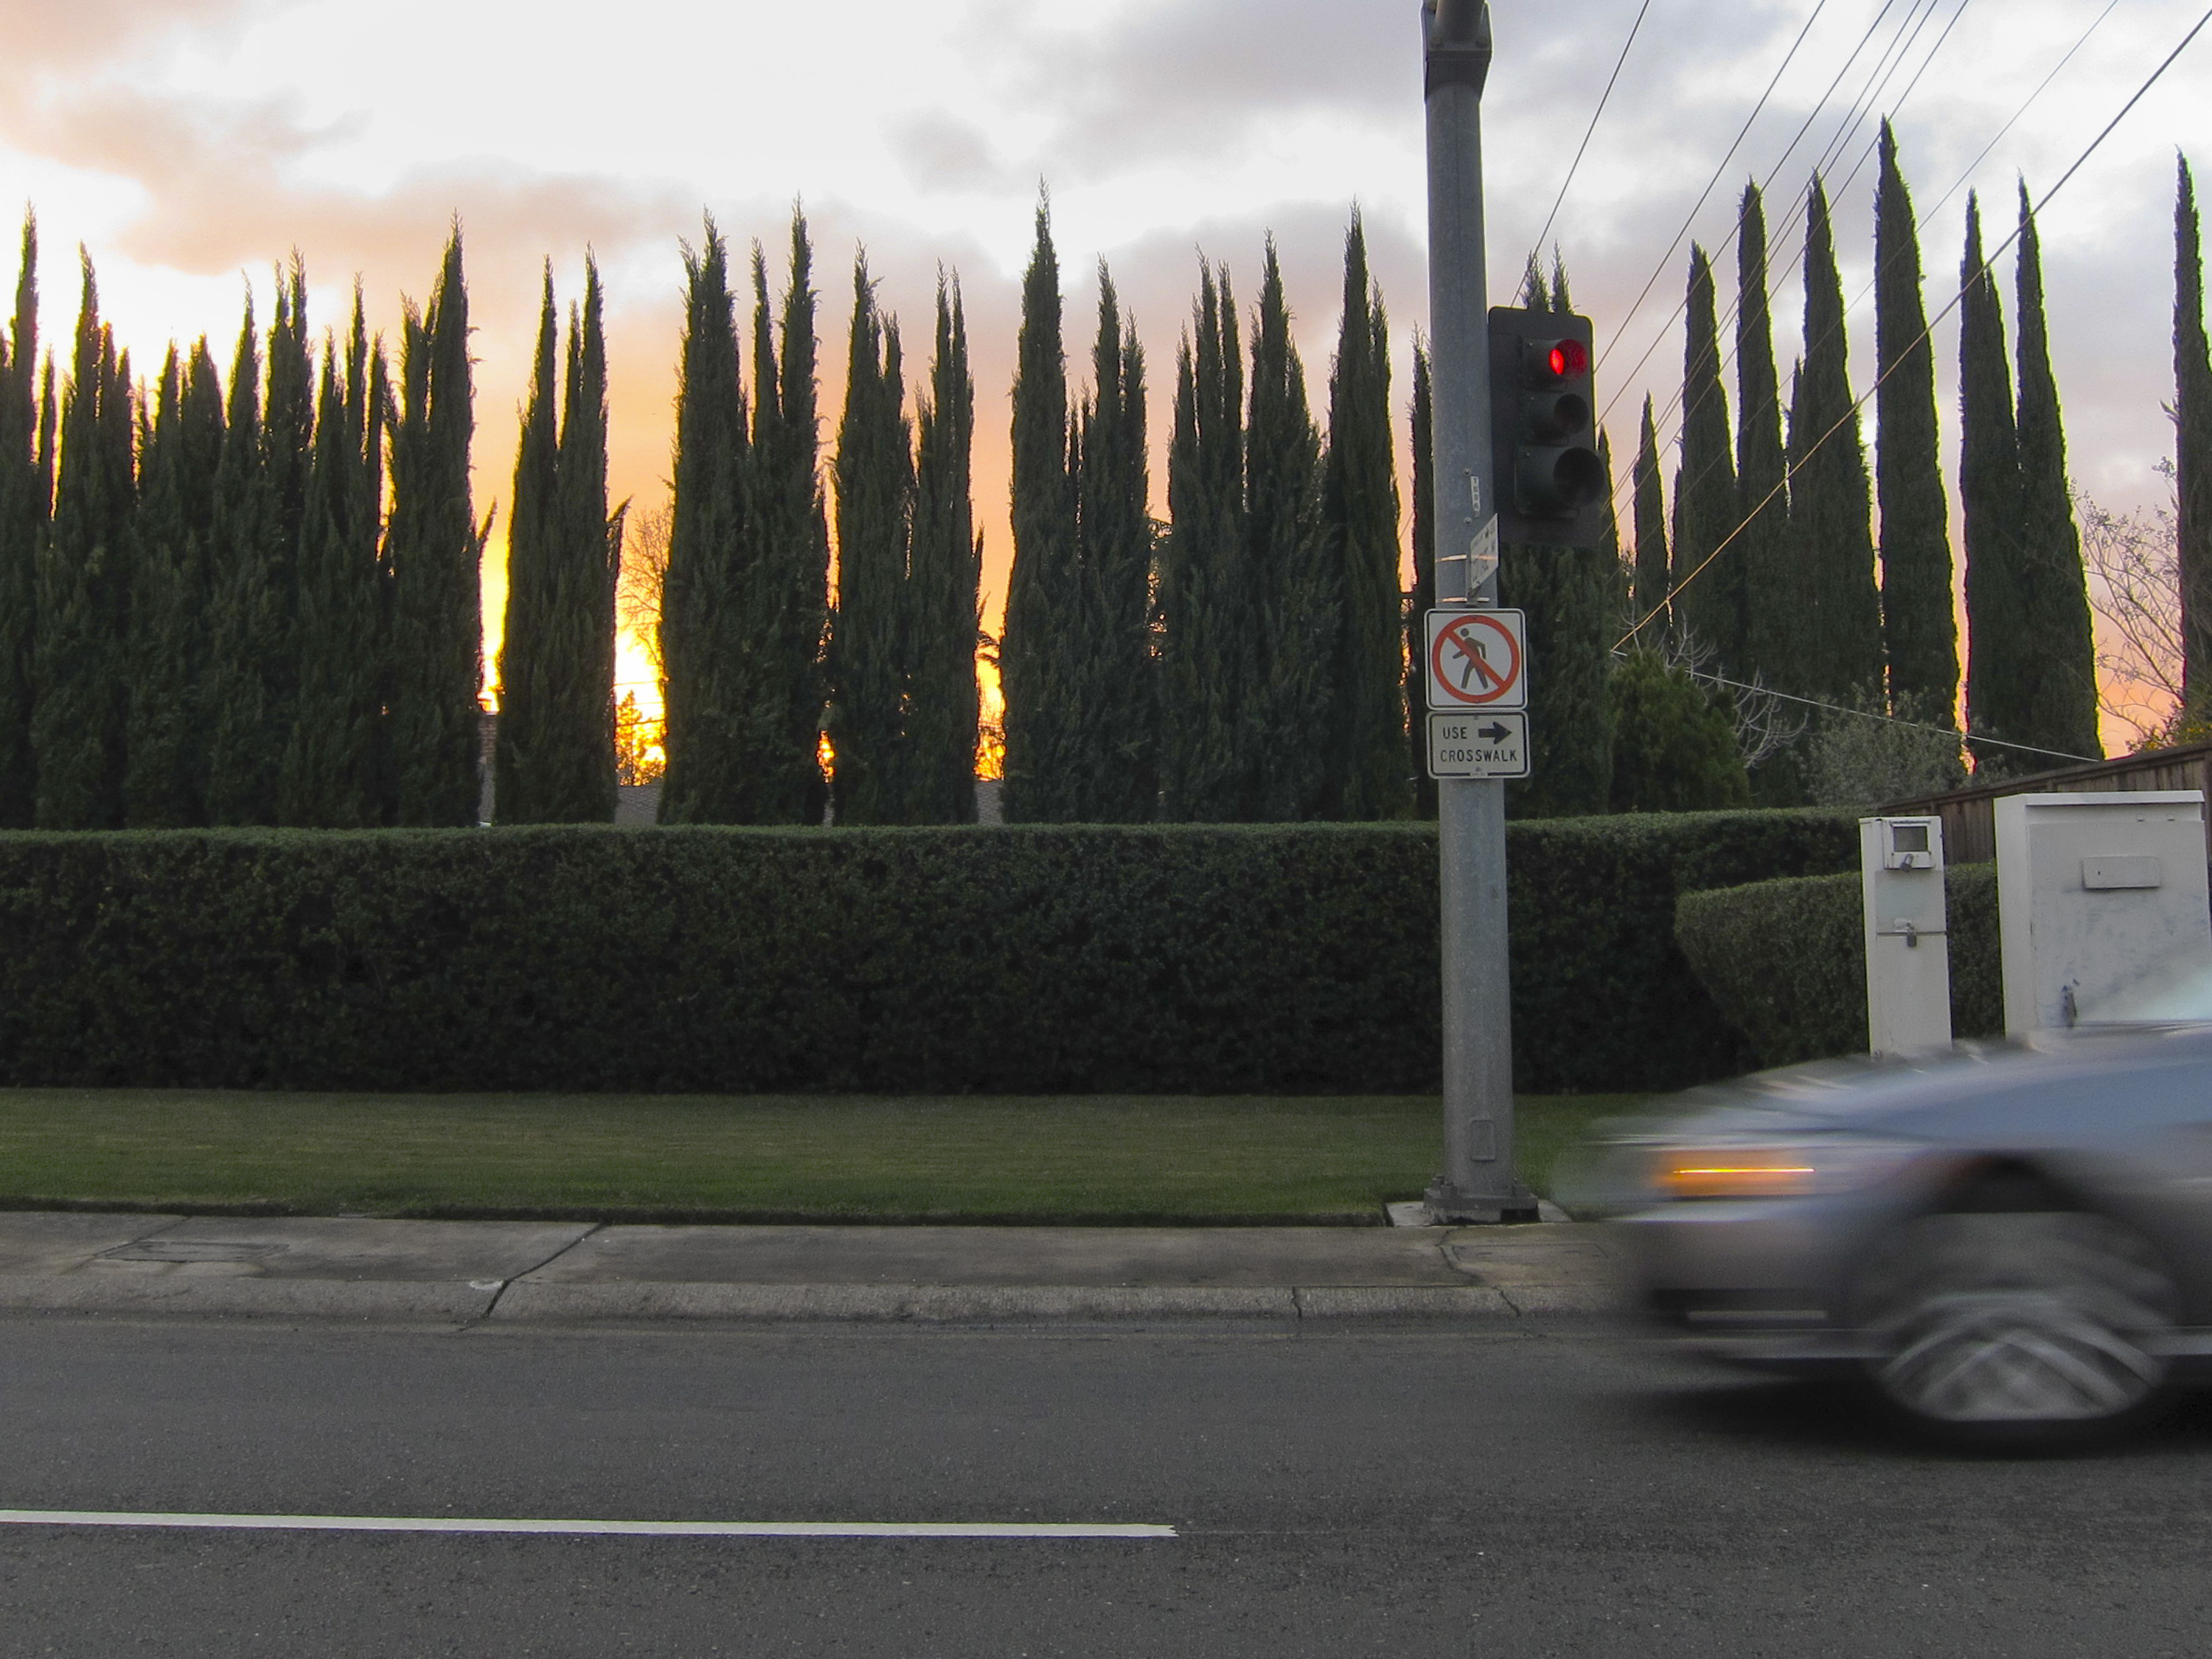
tree, road, street, highway, driving, asphalt, evening, vehicle, lane, lighting, california, infrastructure, project365, sacramento, 2011inphotos, urban area